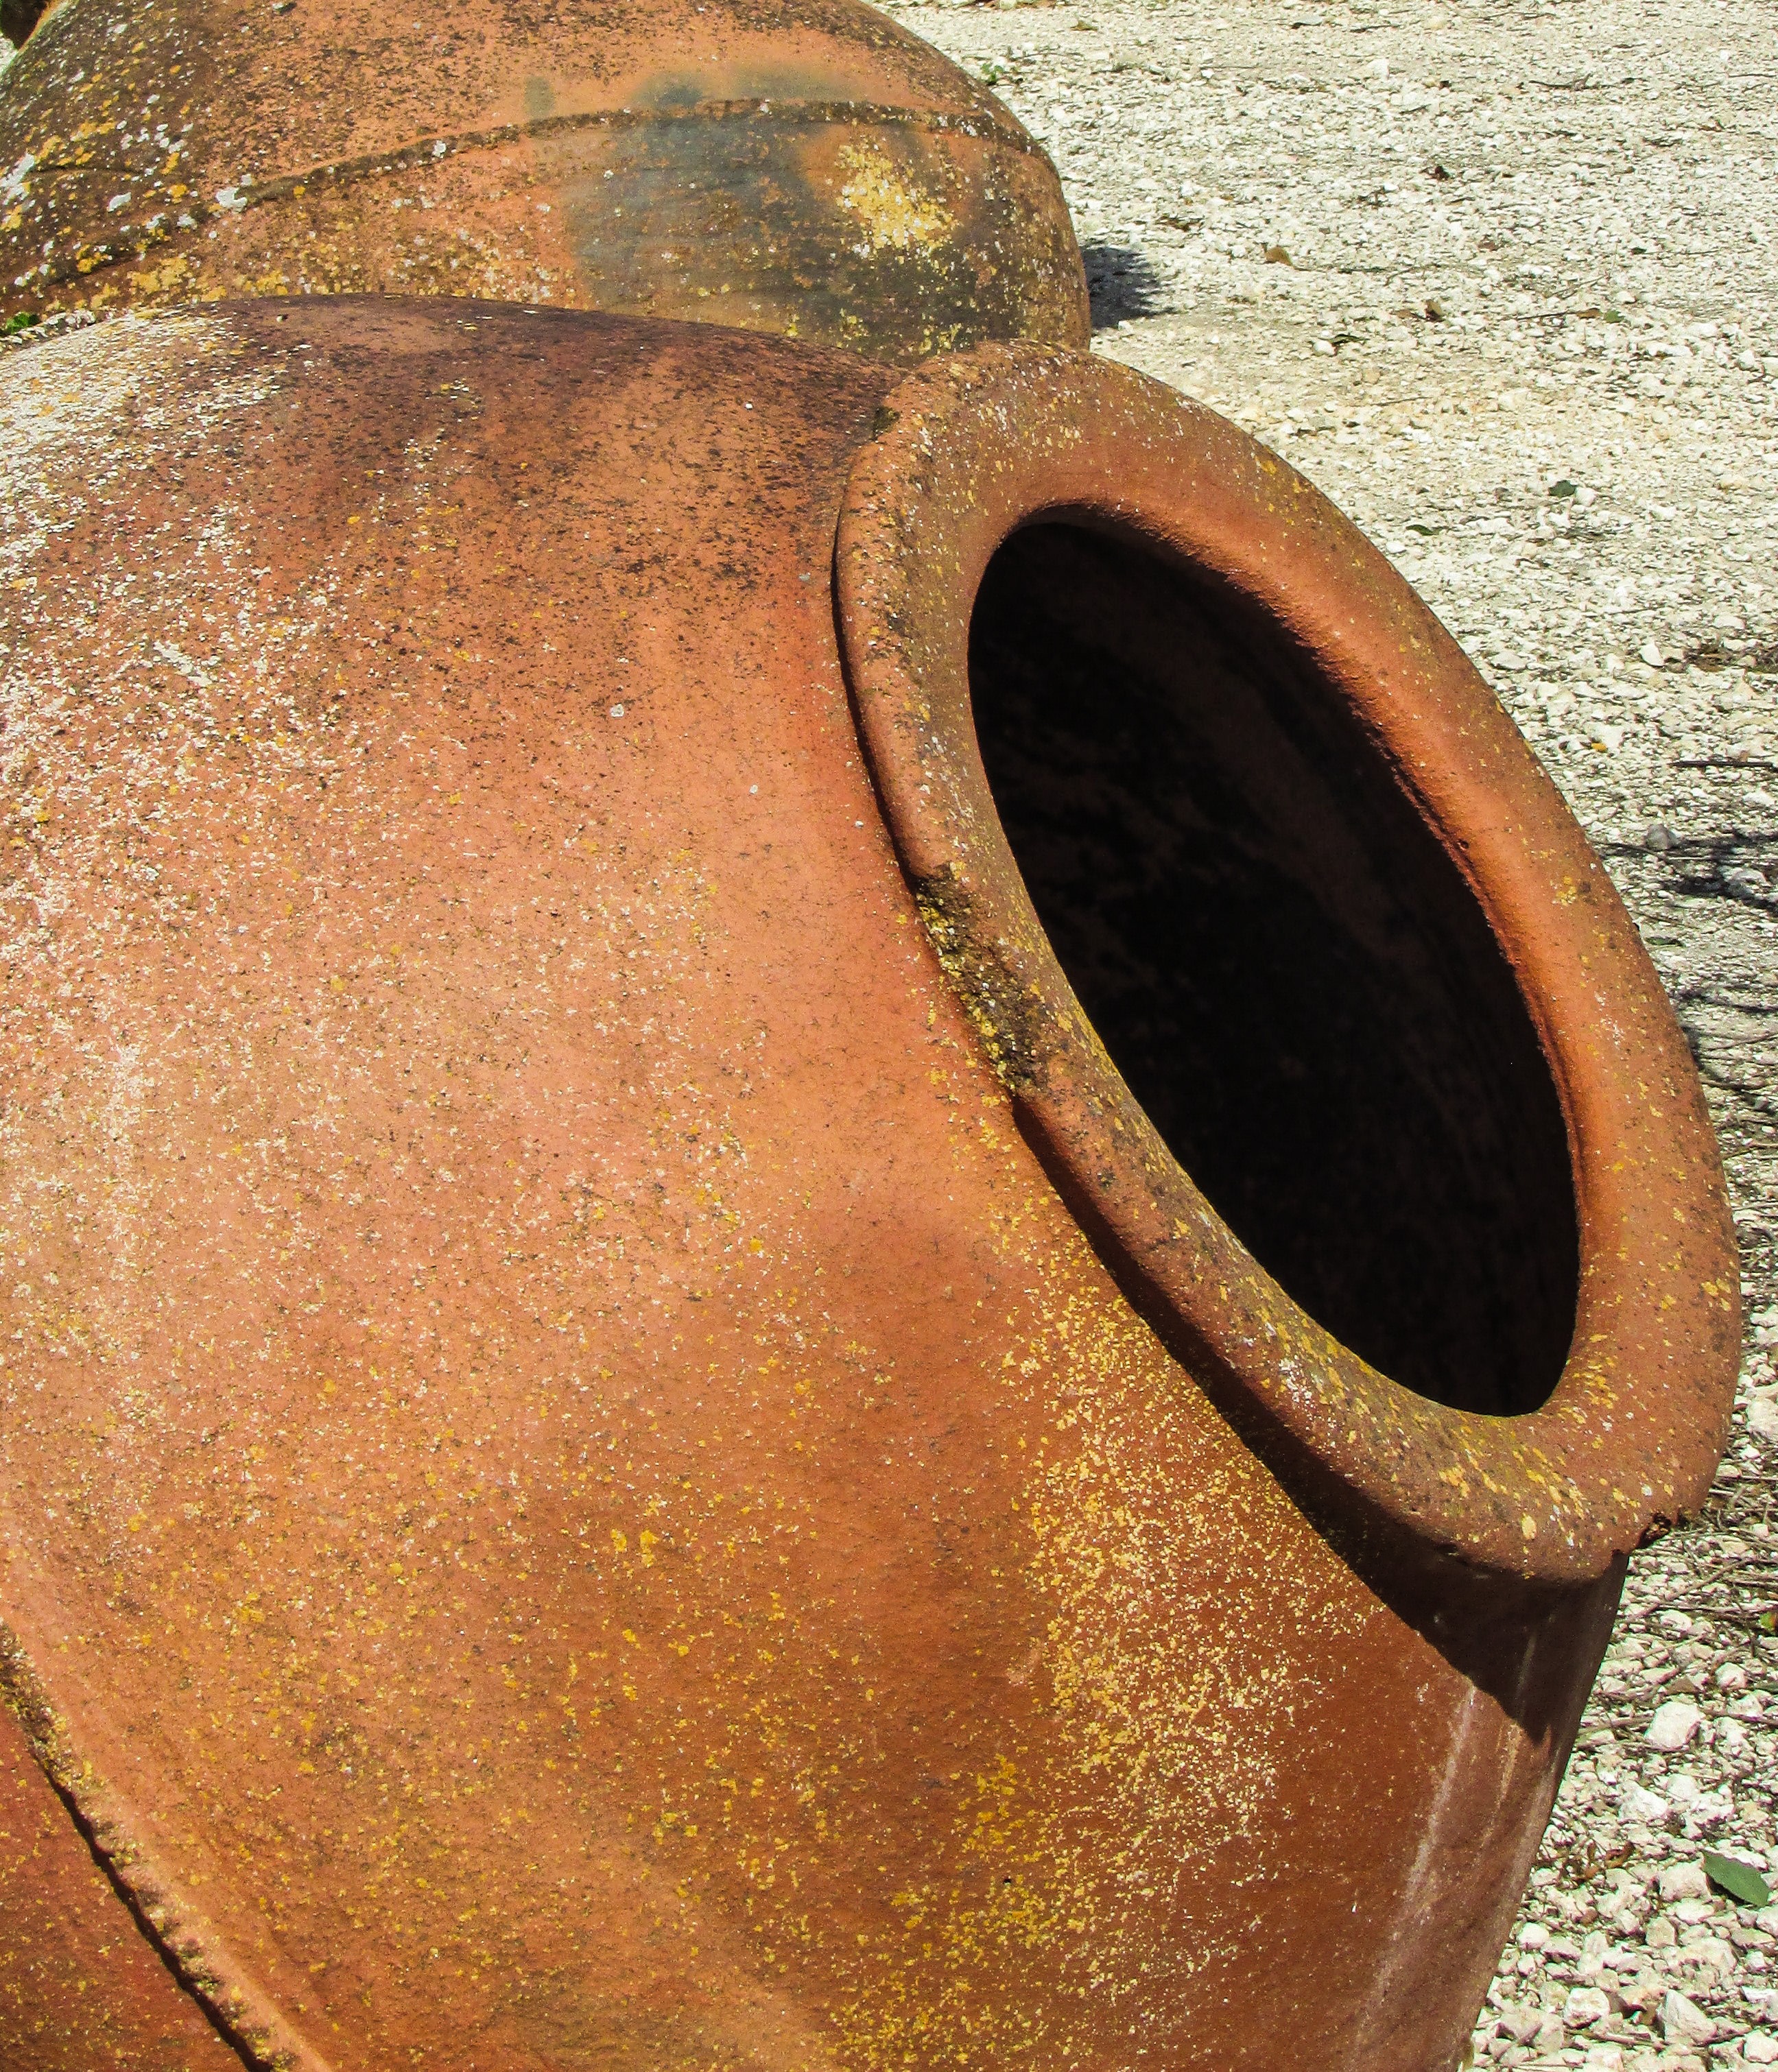
wood, leather, metal, clothing, drum, material, jars, copper, containers, shape, traditional, cyprus, avgorou, man made object, ancient history, ethnographic museum, outdoor shoe, hand drum